19th Special Forces Group

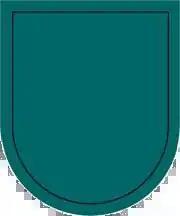
19th SFG(A) beret flash

The 19th Special Forces Group (Airborne) (19th SFG) (A) is one of two National Guard groups of the United States Army Special Forces. 19th Group—as it is sometimes called—is designed to deploy and execute nine doctrinal missions: unconventional warfare, foreign internal defense, direct action, counter-insurgency, special reconnaissance, counter-terrorism, information operations, counterproliferation of weapon of mass destruction, and security force assistance. Headquartered in Bluffdale, Utah, with detachments in Washington, West Virginia, Ohio, Rhode Island, Colorado, California and Texas, the 19th SFG(A) shares responsibility over Southwest Asia with the 5th Special Forces Group (Airborne), and the Pacific with the 1st Special Forces Group (Airborne). Company A, 2nd Battalion is one of several National Guard units with colonial roots.